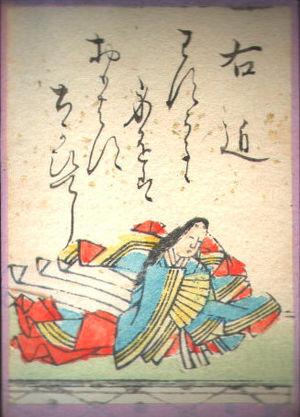
Le Ogura hyakunin isshu est une célèbre compilation de poèmes classiques japonais. Ce nom peut aussi faire référence au jeu karuta qui se base sur ce fameux recueil.
Les trente-six poétesses éternelles est un groupe de poètes remarquables, qui était entièrement composé de dames.
Ukon — est une poétesse japonaise de l'époque de Heian. Elle est également dame d'honneur d'Onshi, l'épouse de l'empereur Daigo.